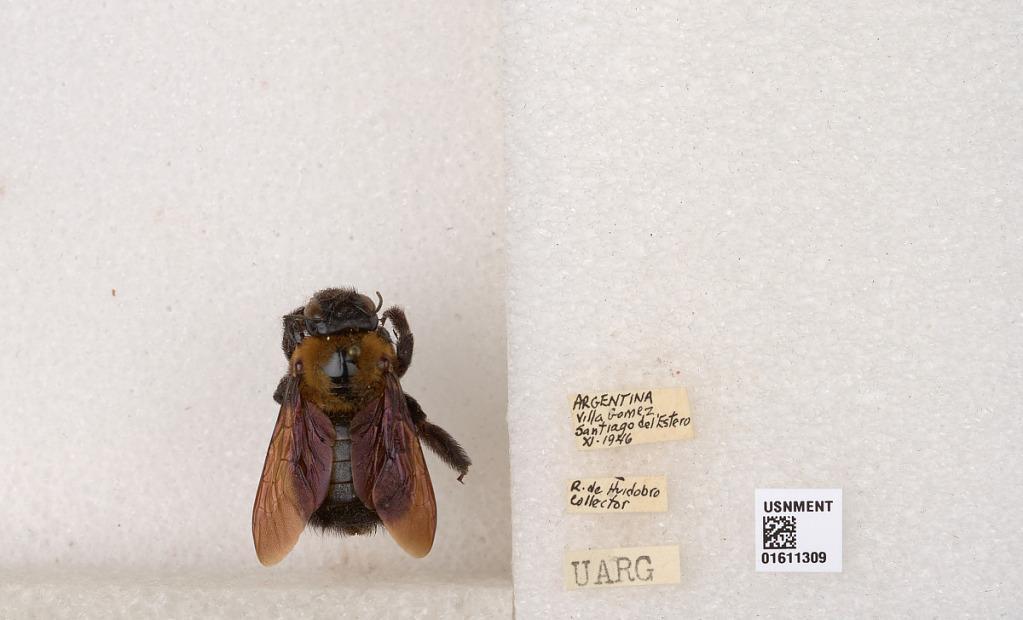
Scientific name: Xylocopa (Neoxylocopa) eximia Pérez
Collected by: J. Chemsak
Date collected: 1946-11-1
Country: Argentina
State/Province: Santiago del Estero
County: Capital
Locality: Villa Gomez